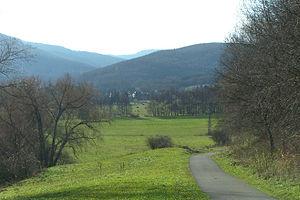
Emsetal est une ancienne commune allemande de l'arrondissement de Gotha en Thuringe. Elle a été formée en 1996 par l'union des anciennes communes de Fischbach, Schmerbach, Schwarzhausen et Winterstein. Le 31 décembre 2013 la commune a été rattachée à la ville de Waltershausen.